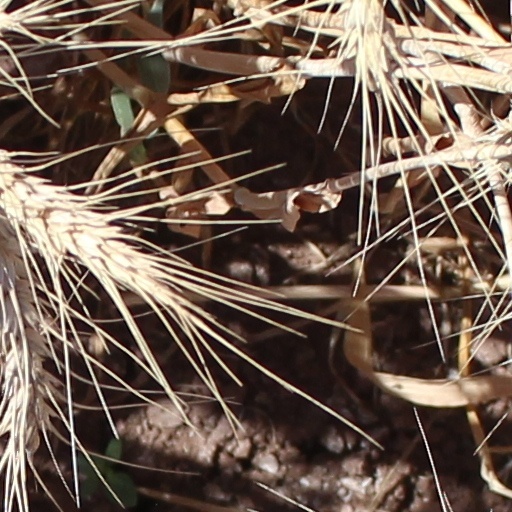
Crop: wheat